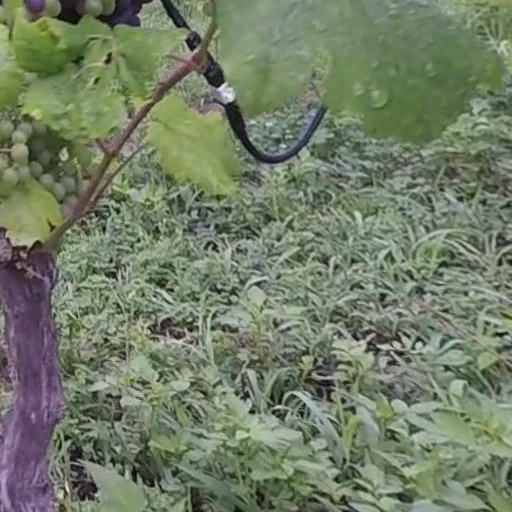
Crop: grape